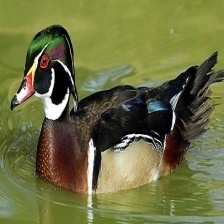
Species: WOOD DUCK
Scientific name: AIX SPONSA
ImageNet parent category: drake